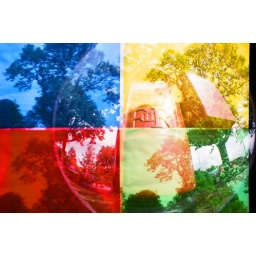
Post box in the trees